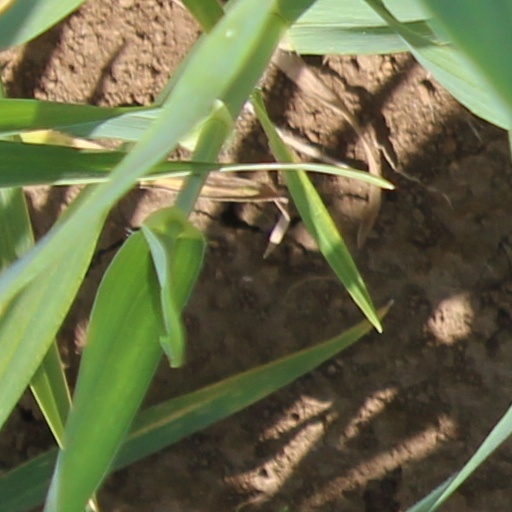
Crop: wheat